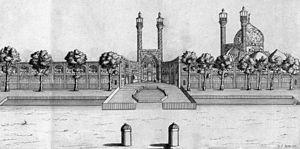
La mosquée du Chah est un édifice religieux situé à Ispahan, construite pour le souverain safavide Chah Abbas Iᵉʳ entre 1612 et 1630. Ses architectes principaux sont Muhibb al-Din al-Kula et Ustad ali Akbar Isfahani. Le bâtiment est également nommé Mosquée de l'Imam, en référence à Rouhollah Khomeini.